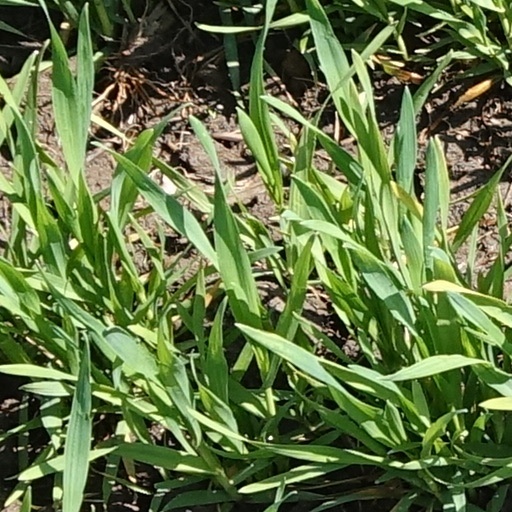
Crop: wheat